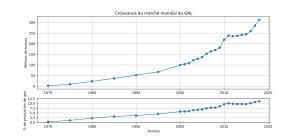
Le gaz naturel liquéfié est du gaz naturel de qualité commerciale condensé à l’état liquide. Il se compose essentiellement de méthane mais comprend aussi jusqu'à 10 % d'éthane et de petites quantités d'autres gaz. Le méthane devient liquide à une température de −161 °C à pression atmosphérique, il prend la forme d'un liquide clair, transparent, inodore, non corrosif et non toxique. Sous cette forme, le gaz a une masse volumique de 422,62 kg·m⁻³, occupant 600 fois moins de son volume que sous sa forme usuelle dans les CNTP, 60 % de moins que compressé à 200 bars. En tant que carburant, son PCI est de 22,4 MJ/l, soit 60 % de celui du gazole.